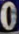
Number: 0